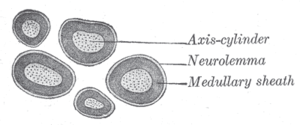
Le neurolemme est une structure du système nerveux présente chez l'ensemble des vertébrés gnathostomes.